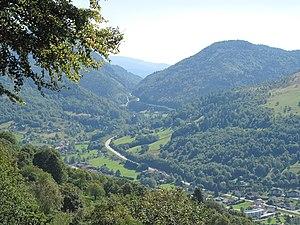
Le col de Bussang vu depuis les hauteurs de Bussang (Vosges).
Le col de Bussang est l'un des cols les plus fréquentés du massif des Vosges, en France. Situé dans la région Grand Est à 727 m d'altitude, il relie la Lorraine et l'Alsace par la route nationale 66. Les deux communes de ce col dans un socle sédimentaire friable et cassant sont Bussang du côté lorrain et Urbès du côté alsacien. Le passage des crêtes à hauteur de Bussang fait partie des principaux cols historiques qui traversent les Vosges depuis l’Antiquité aux côtés du col du Bonhomme, du col du Donon et du col de Saverne.